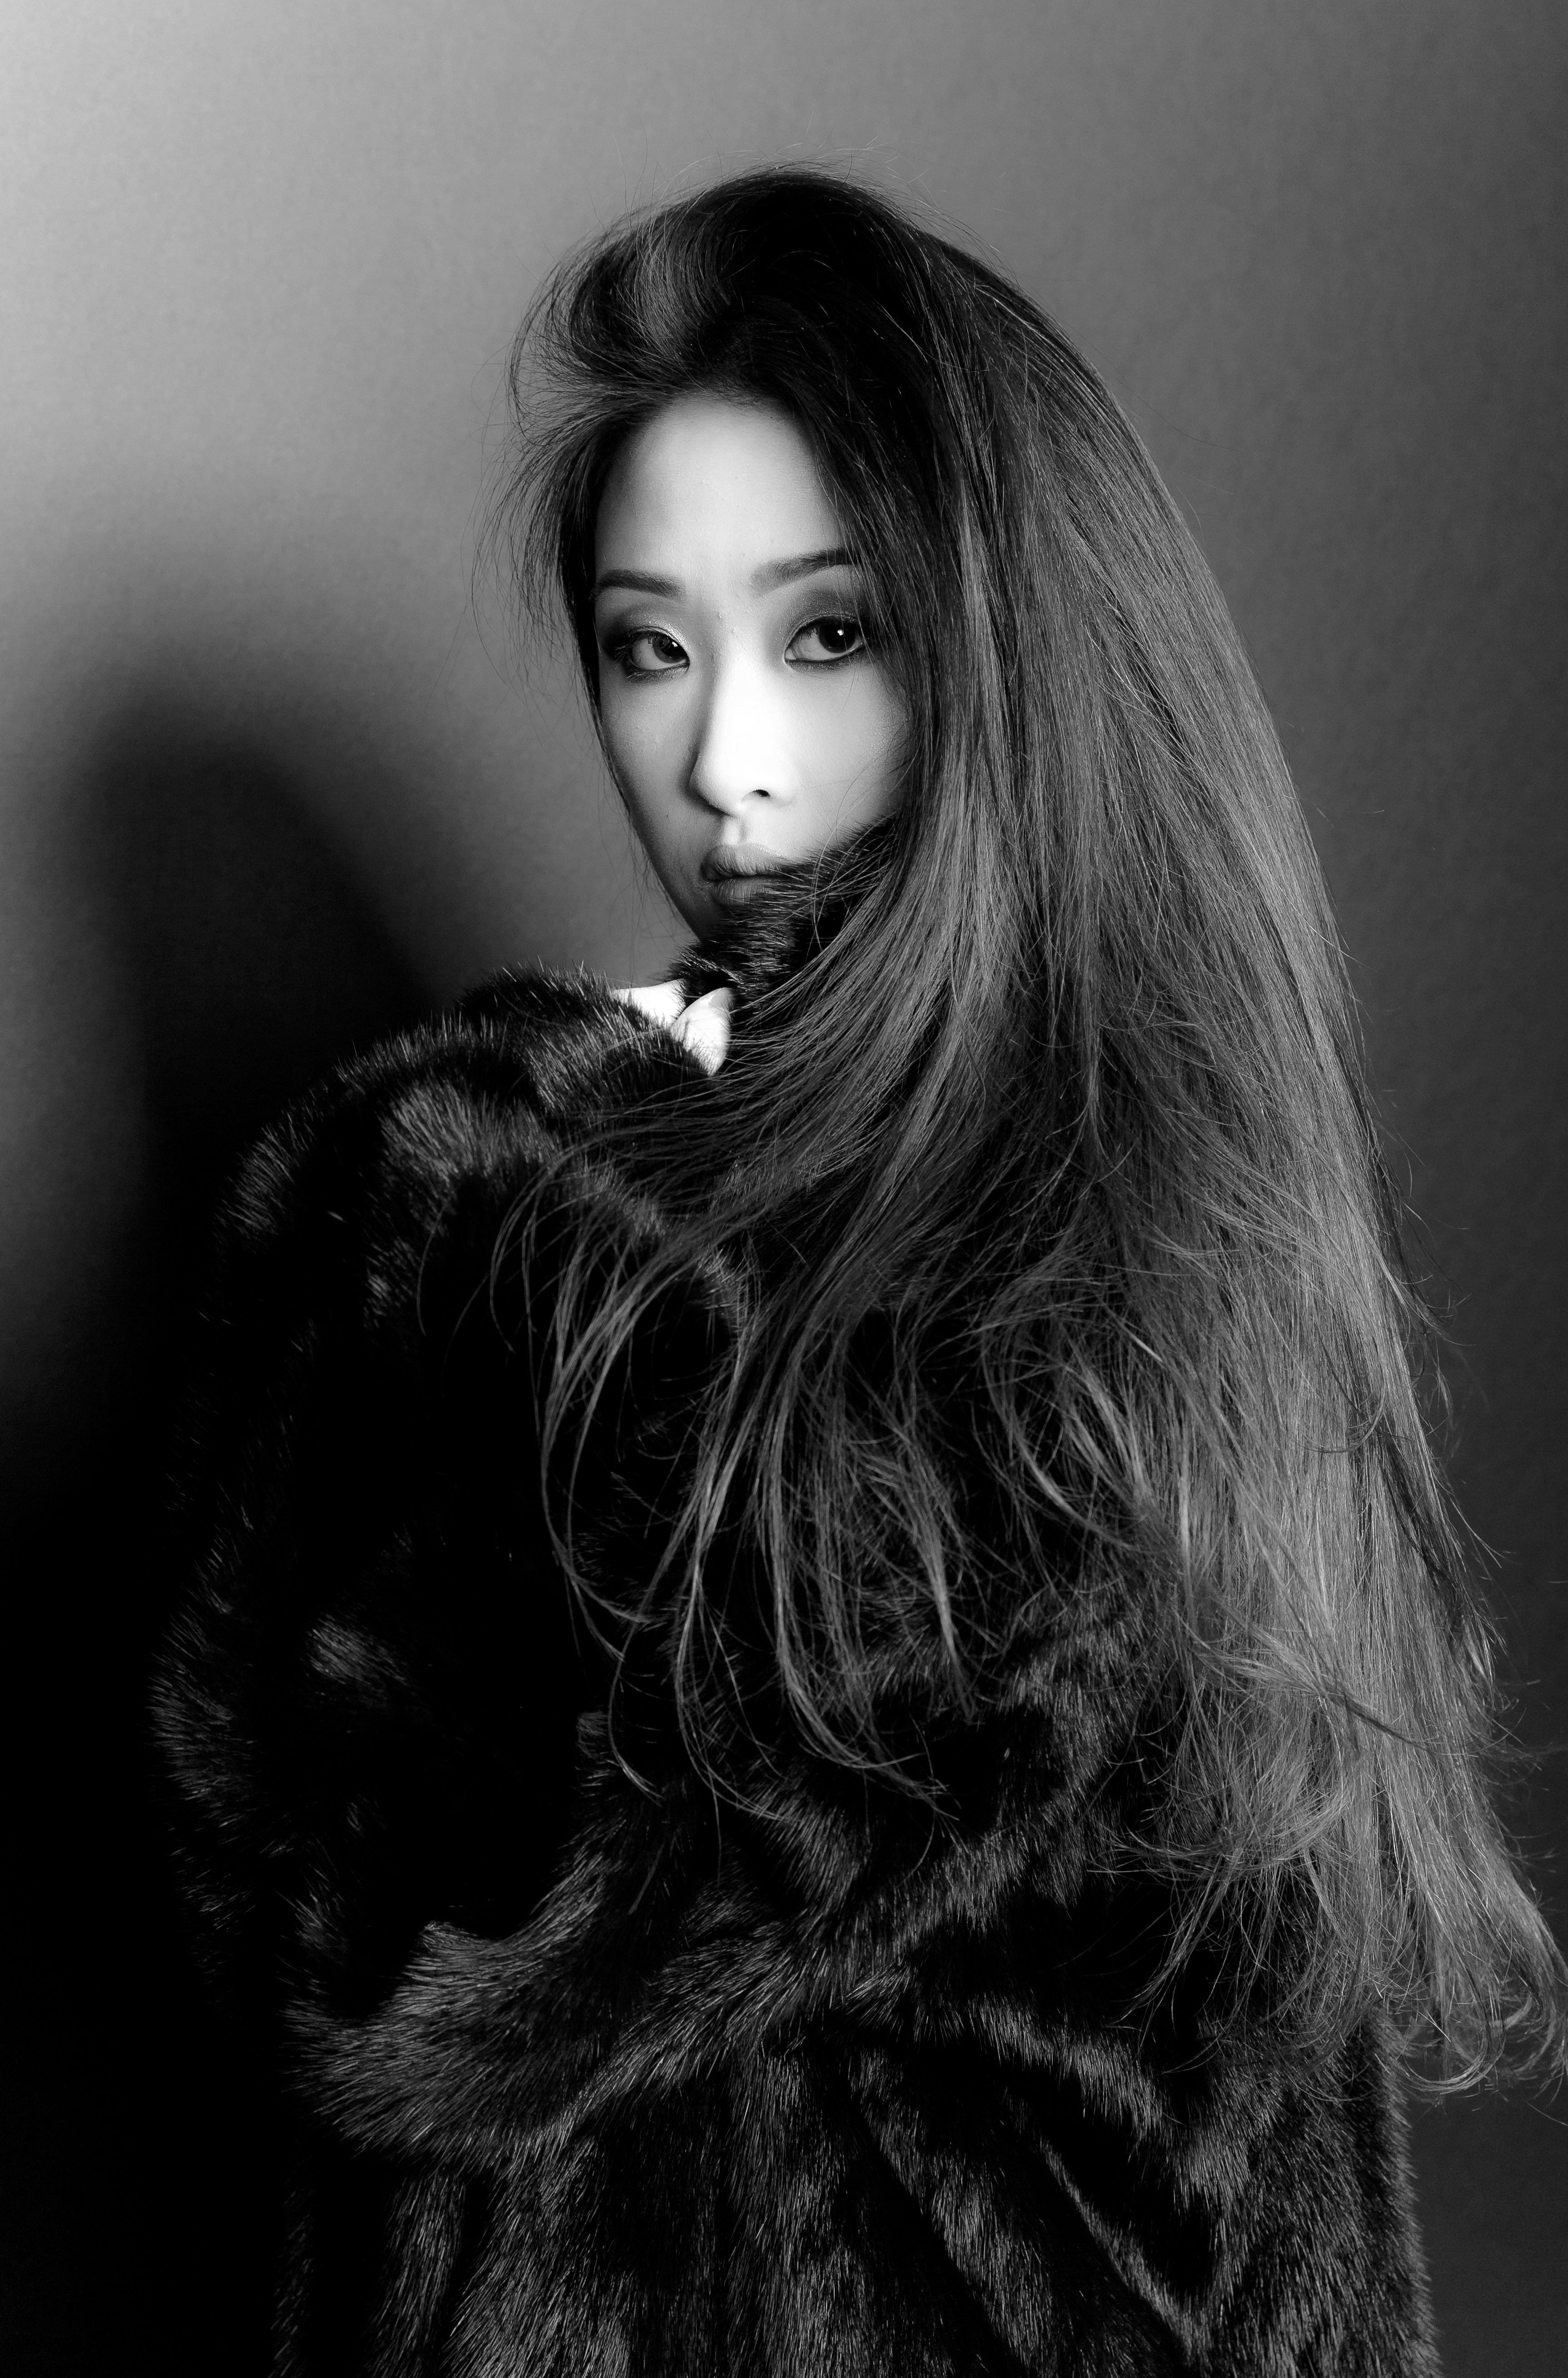
black and white, girl, woman, hair, photography, asian, fur, portrait, model, fashion, black, monochrome, hairstyle, long hair, black hair, beauty, canon6d, priolite, mink, photo shoot, brown hair, monochrome photography, portrait photography, art model, supermodel